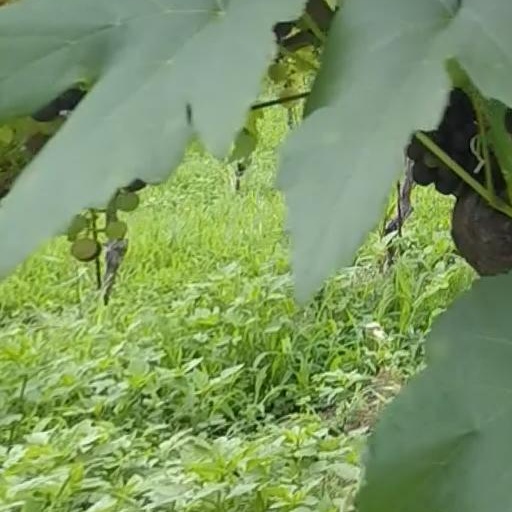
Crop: grape